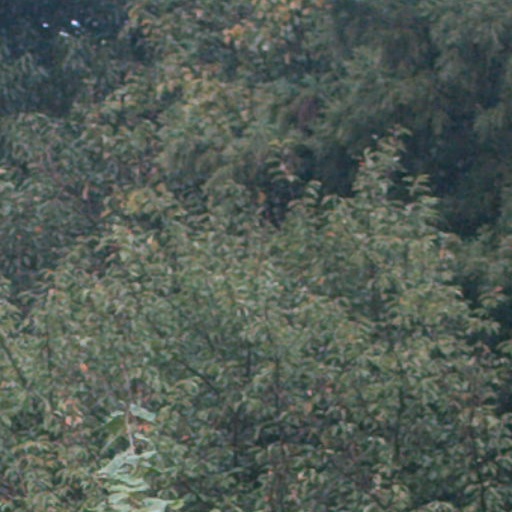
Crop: cassava